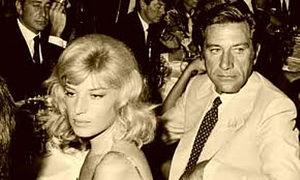
Gualtiero Jacopetti est un réalisateur italien de films documentaires.